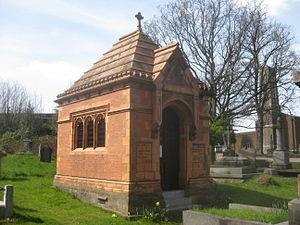
Sir Henry Doulton est un entrepreneur anglais, inventeur et fabricant de poterie. Il a participé au développement de l'entreprise familiale Royal Doulton.
Le cimetière de West Norwood est un cimetière situé dans le quartier de West Norwood du sud de Londres, au Royaume-Uni. Il fait partie des sept grands cimetières historiques de la ville, appelés les Magnificent Seven.
West Norwood est un endroit à Londres dans le borough de Lambeth, Royaume-Uni situé au sud de Tulse hill et Brixton, au nord de Upper Norwood, South Norwood et Crystal Palace, à l'ouest de Dulwich et à l'est de Streatham.